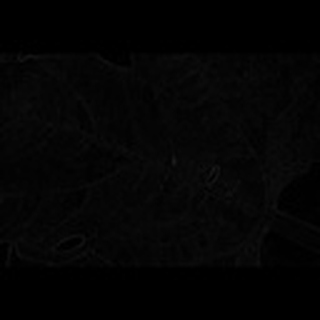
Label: cotton_powdery_mildew